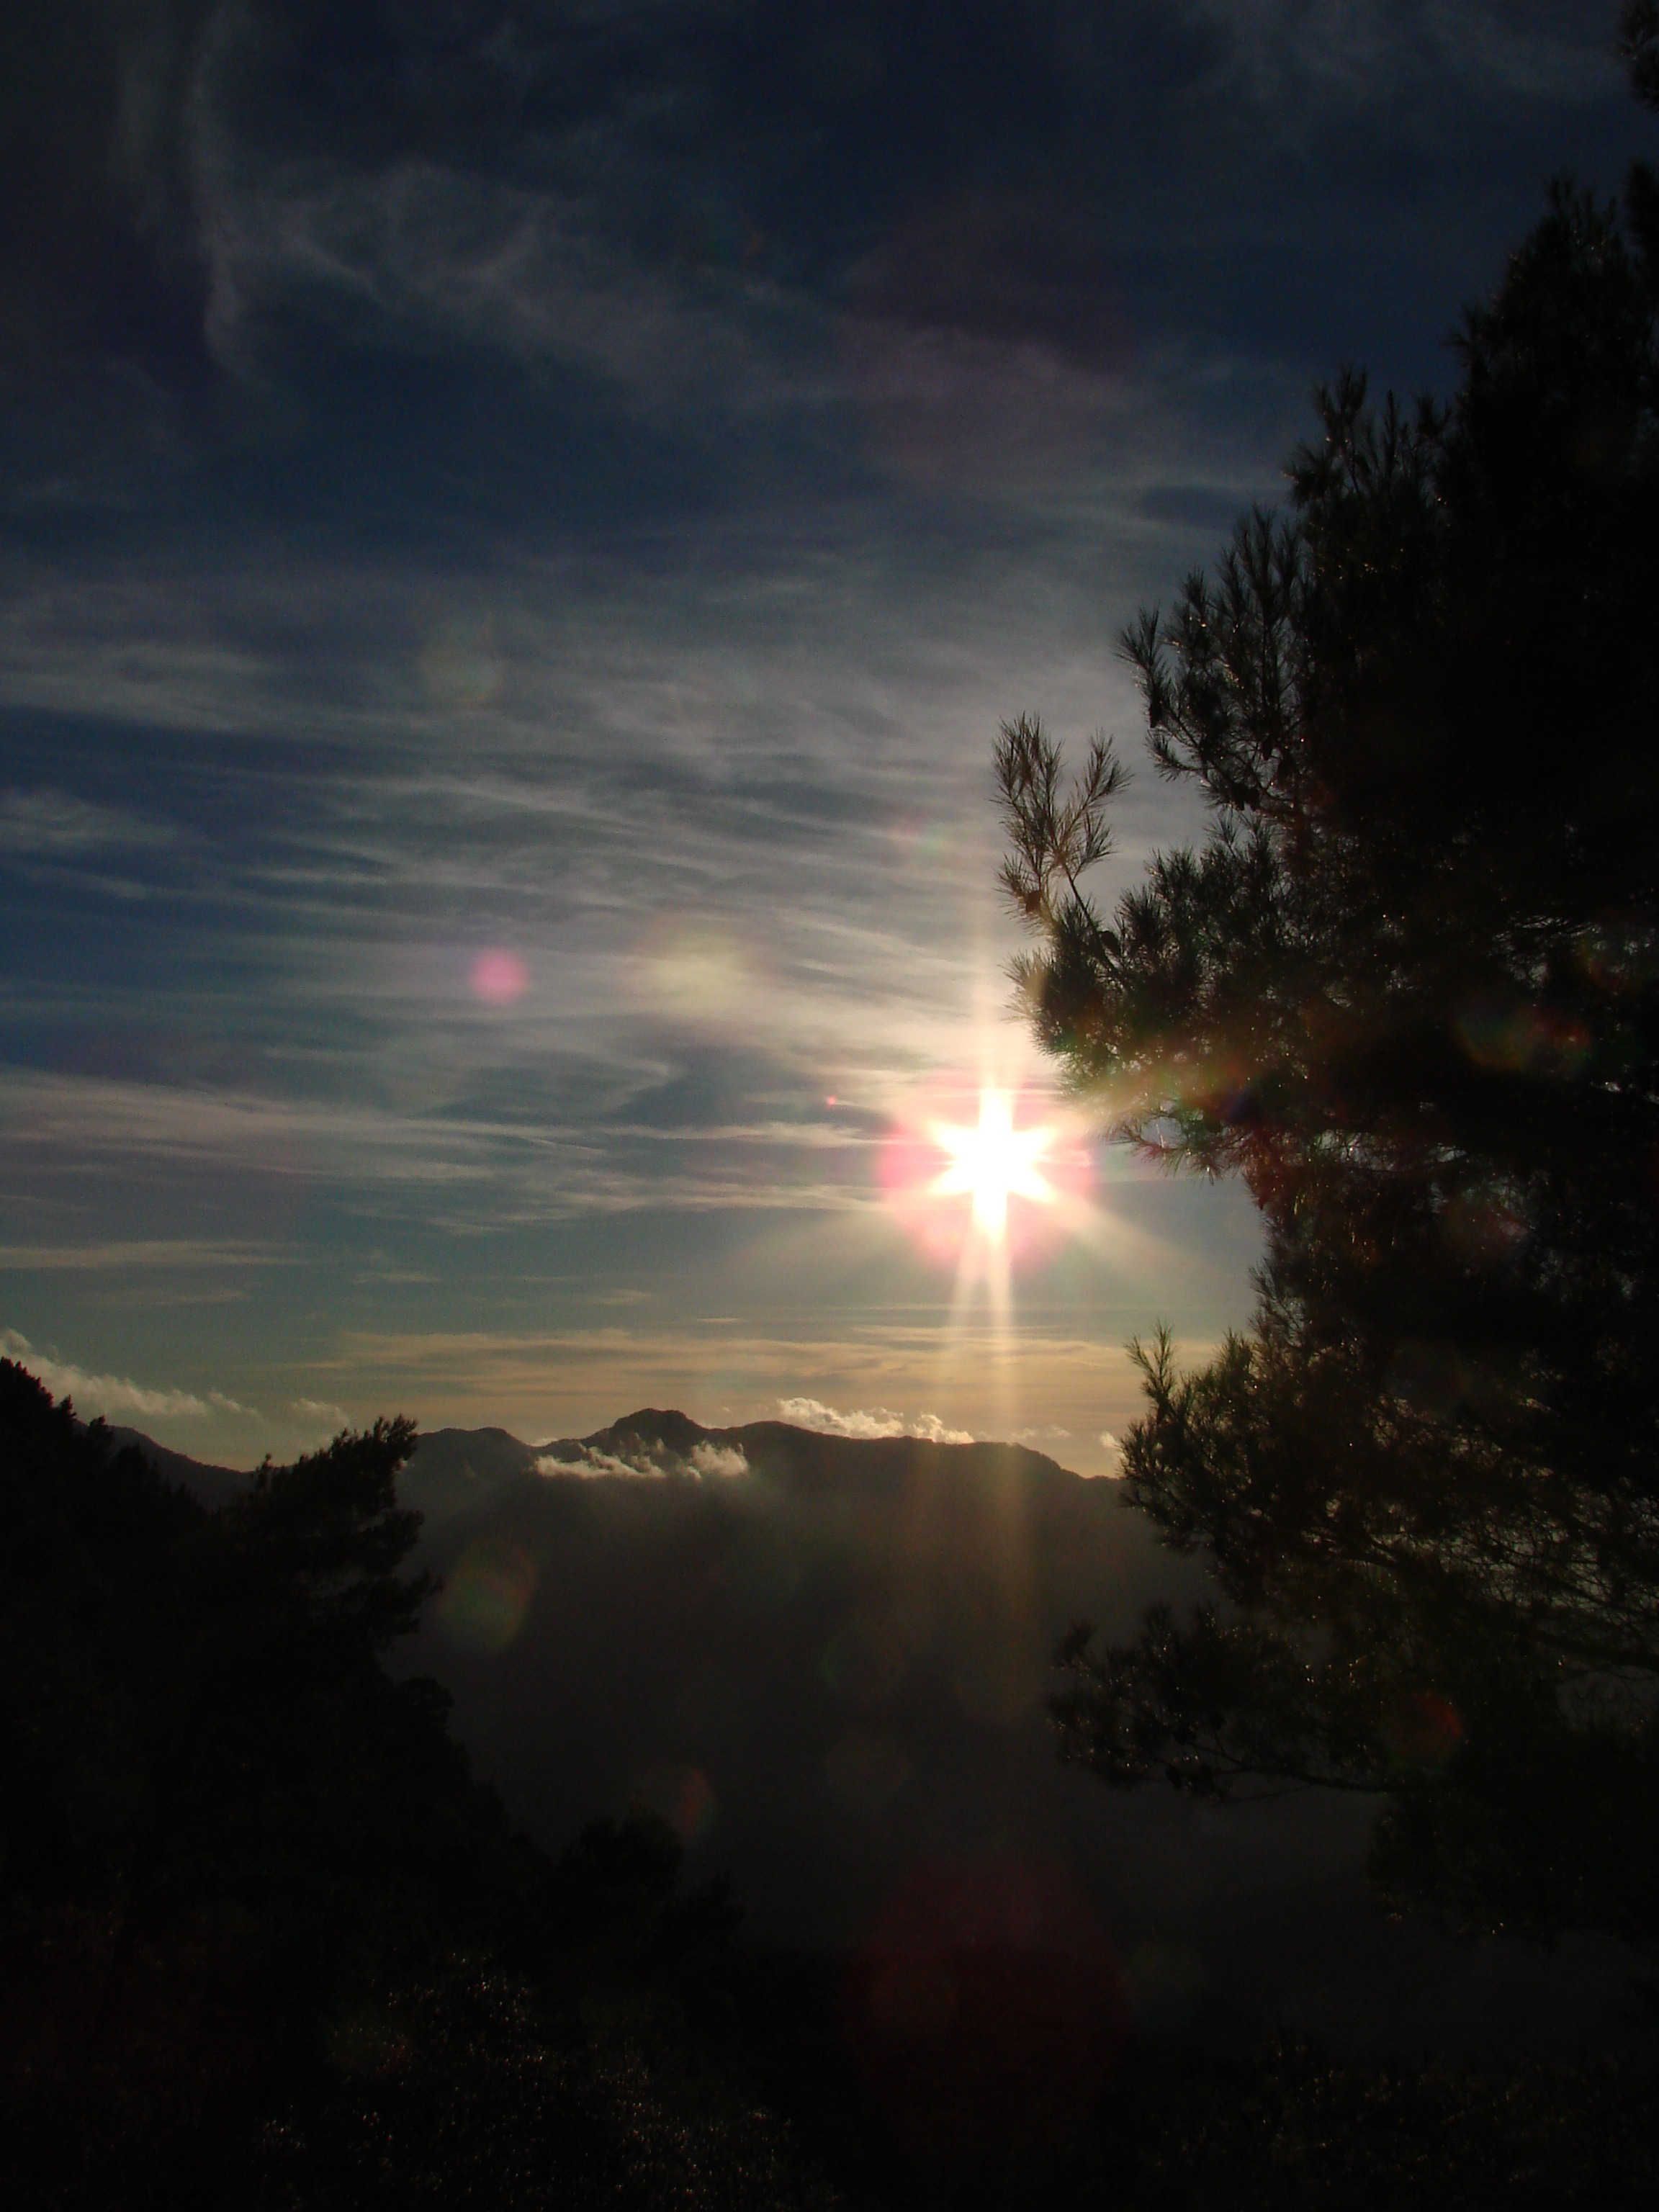
water, light, cloud, sky, sun, sunrise, sunset, night, sunlight, morning, dawn, atmosphere, dusk, evening, reflection, weather, storm, darkness, moonlight, clouds, back light, astronomical object, meteorological phenomenon, atmospheric phenomenon